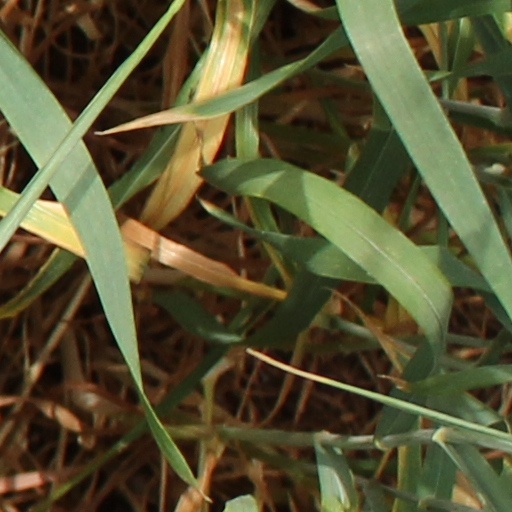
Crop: wheat